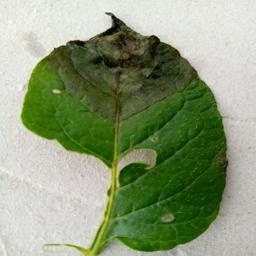
Etiqueta: Late Blight